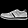
Label: Sneaker